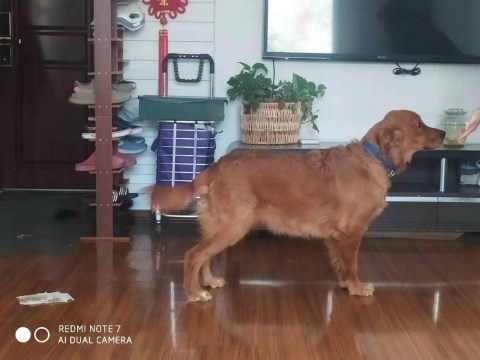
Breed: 5355-n000126-golden_retriever